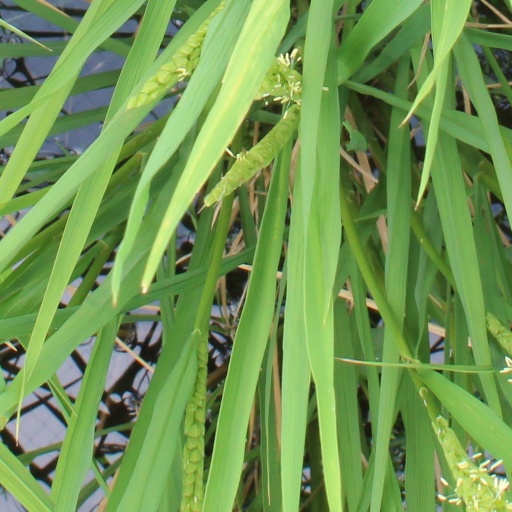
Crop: rice